Salusbury family

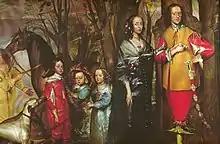
Sir Thomas Salusbury, 2nd Baronet and his family

The Salusbury family was an Anglo-Welsh family notable for their social prominence, wealth, literary contributions and philanthropy. They were patrons of the arts and were featured in William Shakespeare's The Phoenix and the Turtle and other works. The family mostly rose in power by supporting the rising Tudor dynasty.